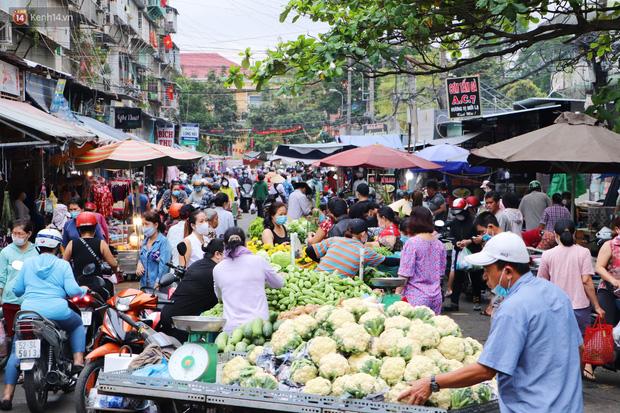
có nhiều người xuất hiện ở bên trong khu chợ